Mothel Abbey

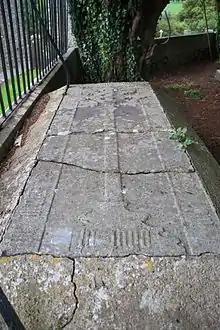
Graveslab of Richard Power, d. 1483.

Mothel was an early monastic site, founded in the 6th century either by Broccán Clóen (Brogan, feast day 8 July) or, according to the Martyrology of Donegal, St. Brogan Scribe. Cúan succeeded Brogan.